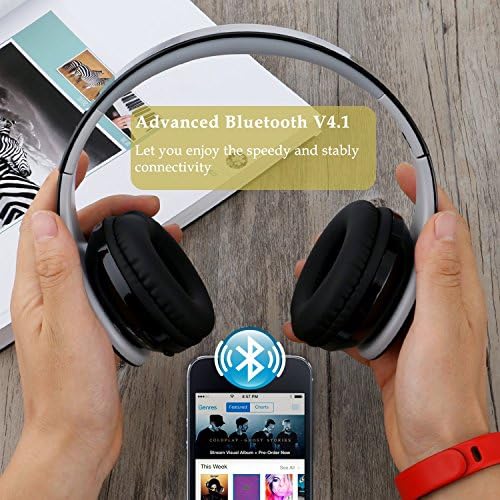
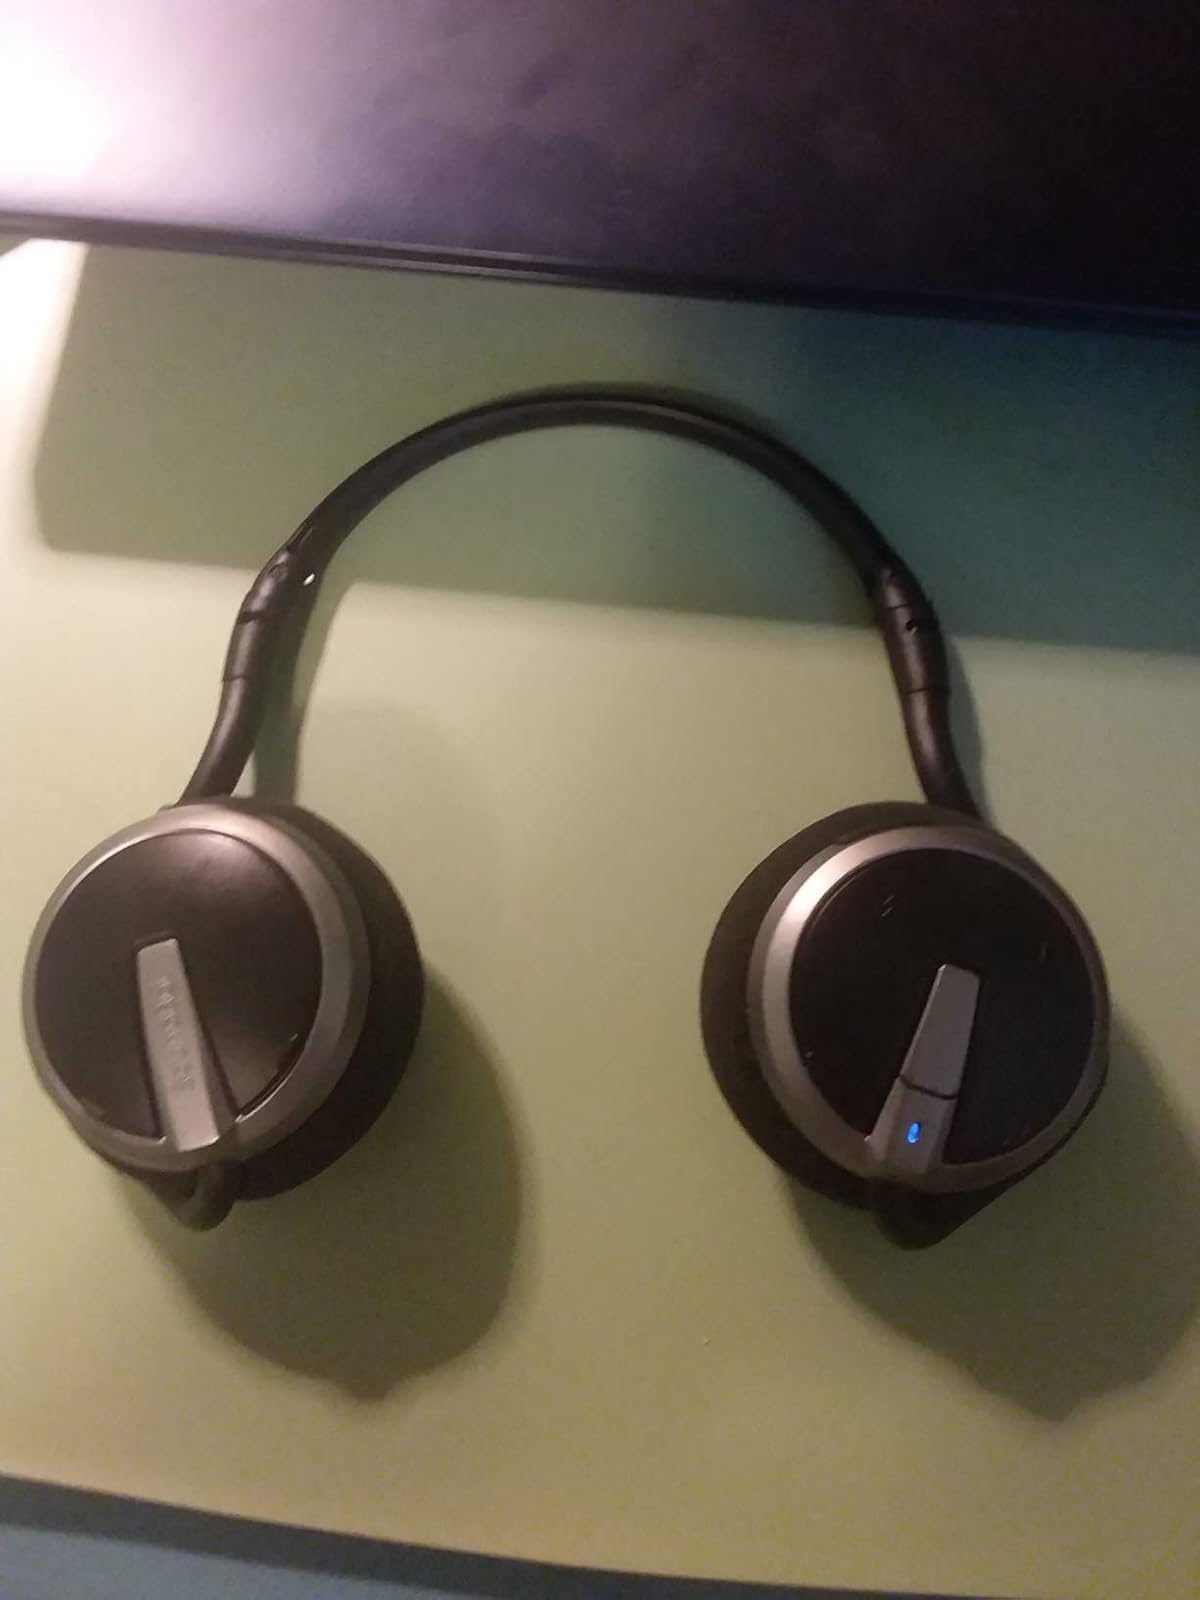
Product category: headphones
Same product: no